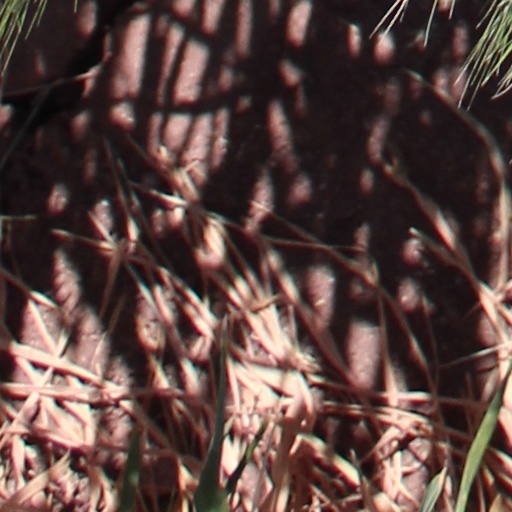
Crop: wheat